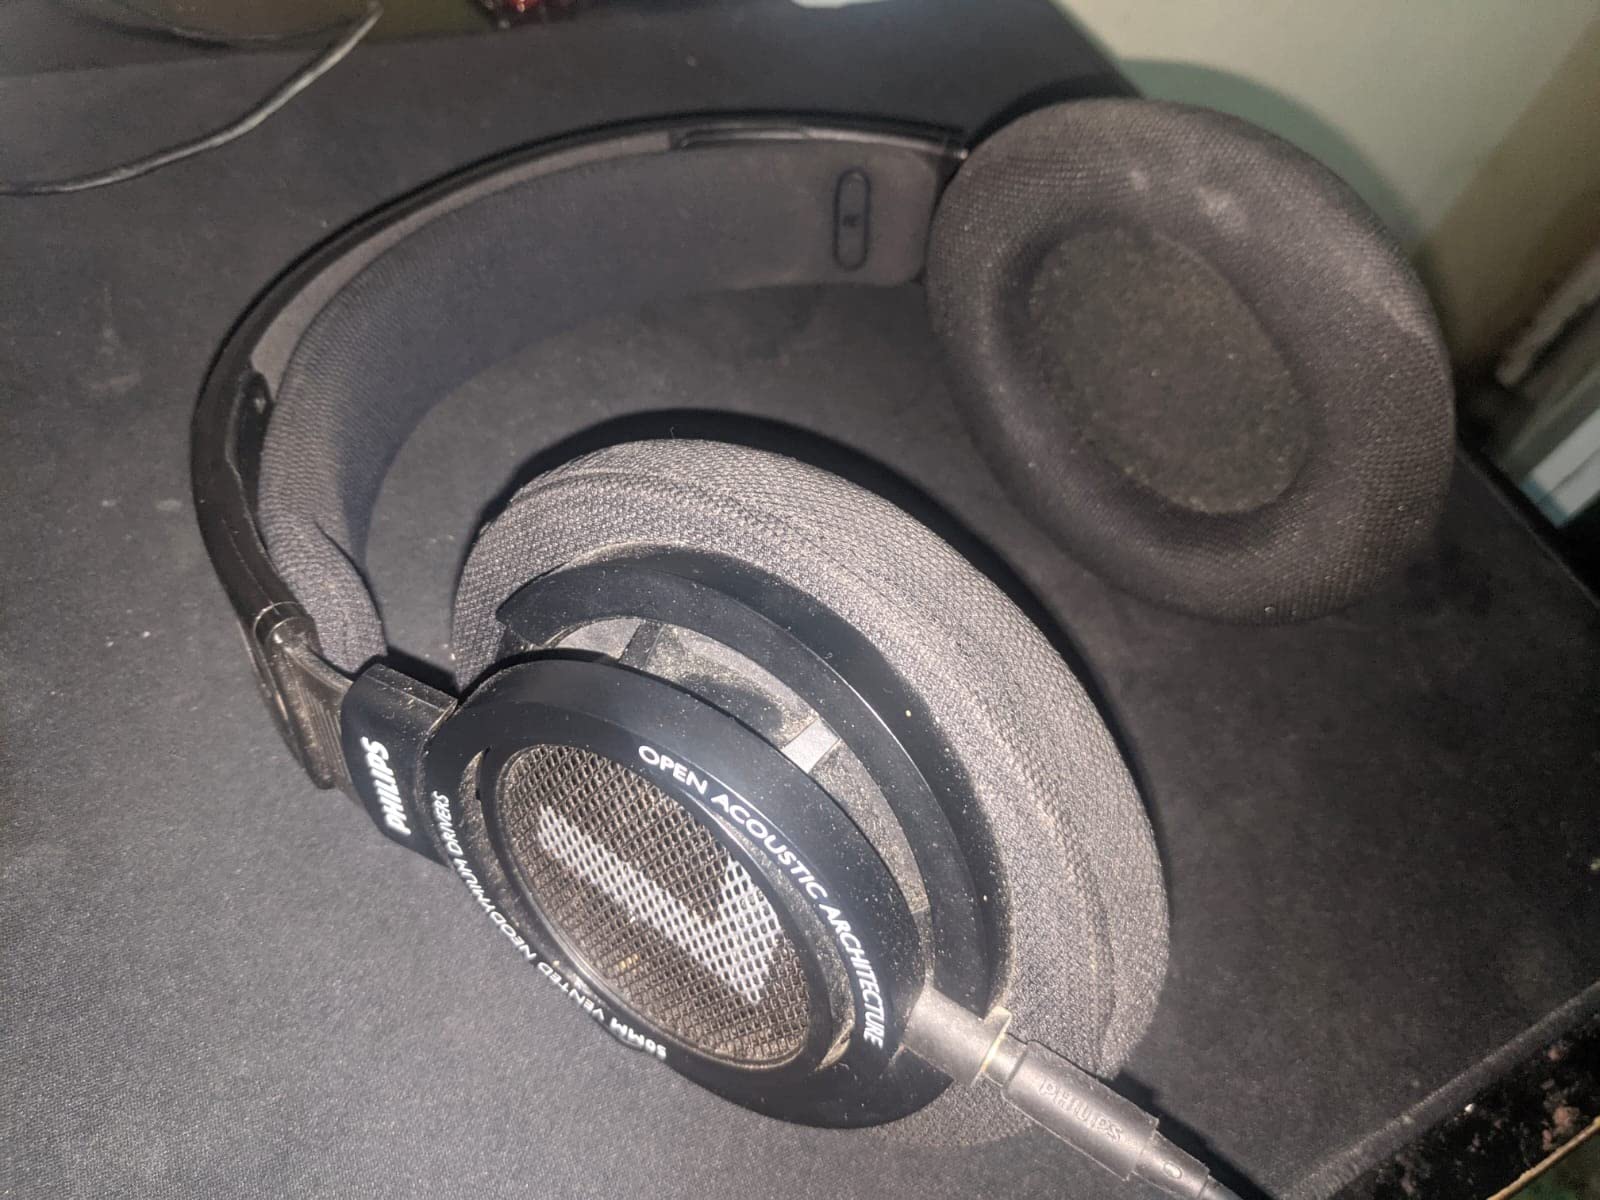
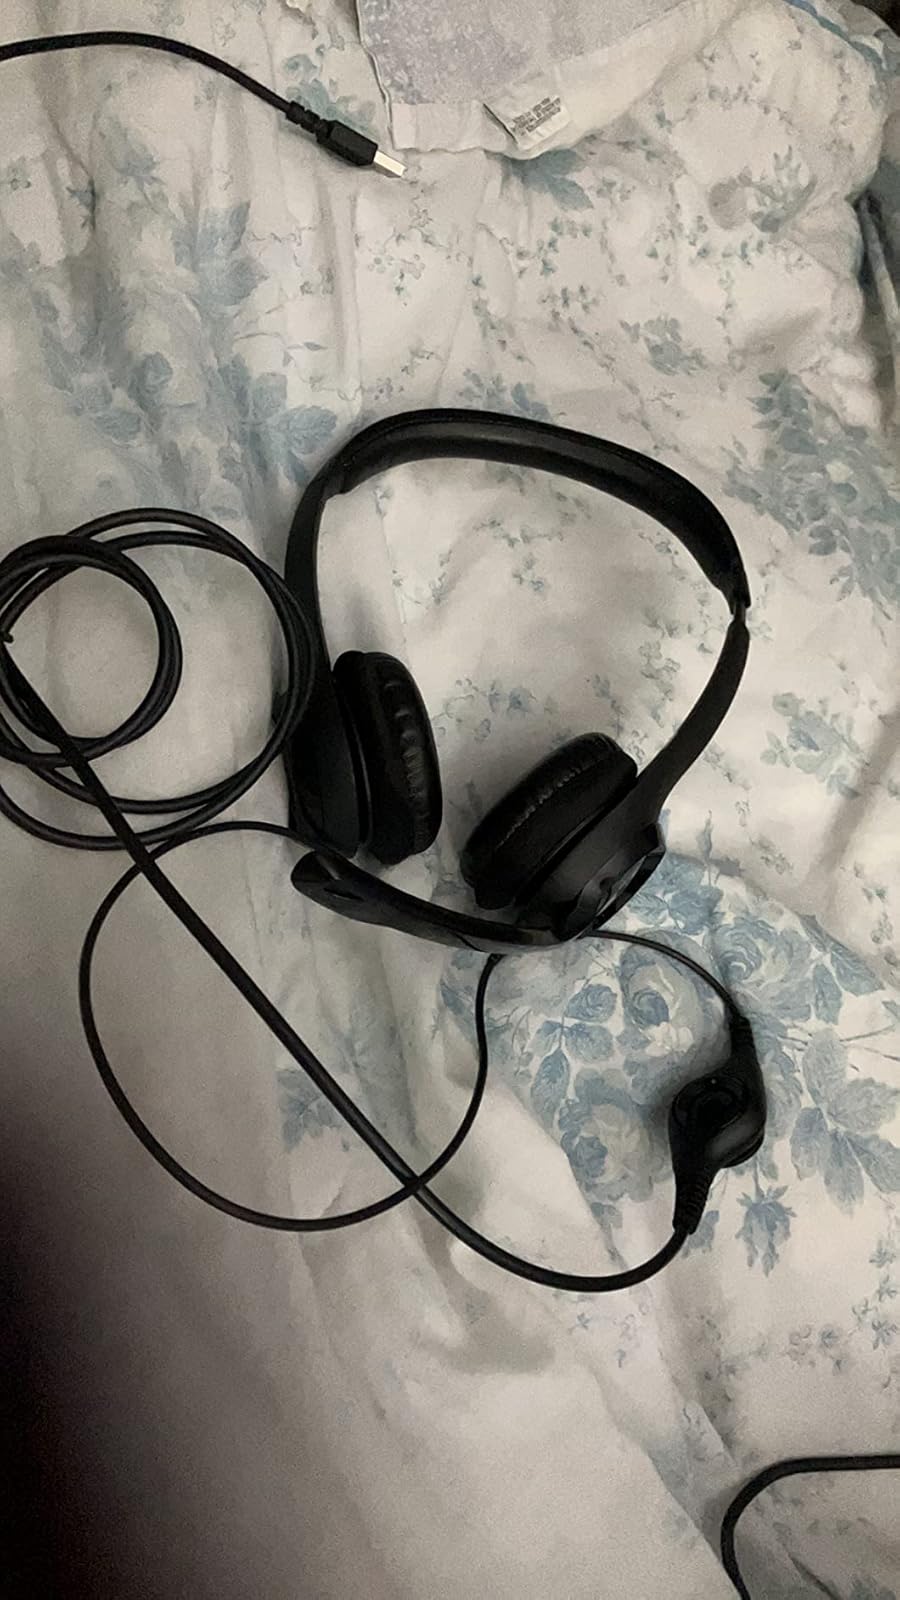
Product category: headphones
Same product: no